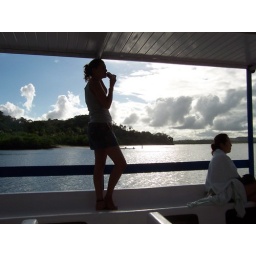
this was a girl in our group out on the boat in the Amazon